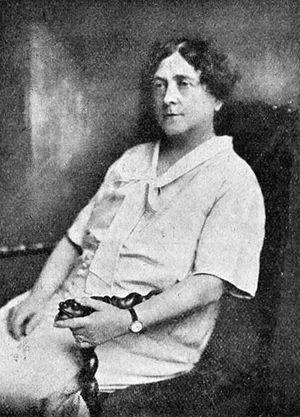
Růžena Jesenská fut une institutrice, poétesse et écrivain impressionniste, épigone de Julius Zeyer.